Newkirk Plaza station

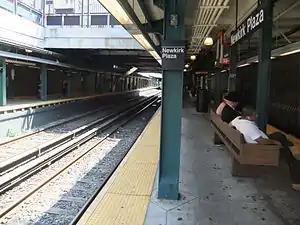
Platform level

The Newkirk Plaza station is an express station on the BMT Brighton Line of the New York City Subway in Flatbush, Brooklyn. It is located on an open-cut at the center of the pedestrian-only Newkirk Plaza shopping mall, which is bounded by Newkirk Avenue on the north, Foster Avenue on the south, Marlborough Road to the west, and East 16th Street to the east. The station is served by the Q train at all times and by the B train on weekdays only.